Yinhu station (Hangzhou Metro)

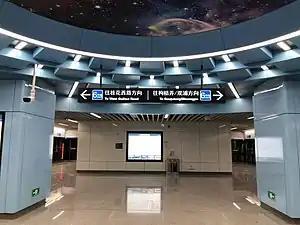
Platform of Yinhu station

Yinhu is a metro station on Line 6 of the Hangzhou Metro in China. It was opened on 30 December 2020, together with the Line 6. It is located in the Fuyang District of Hangzhou, Zhejiang province.